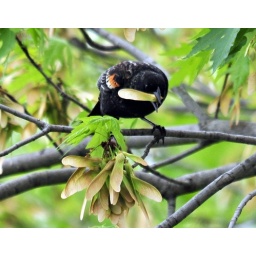
He is eating the seed pods (helicopters) in the silver maple tree in our backyard.